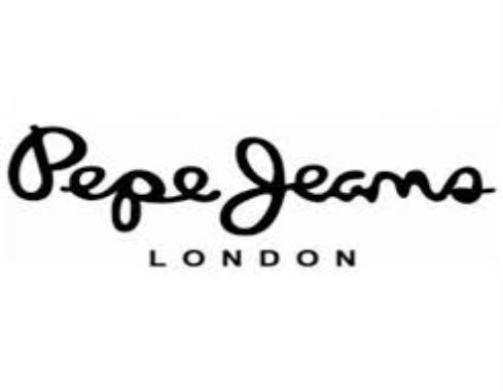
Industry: Clothes